Korean War

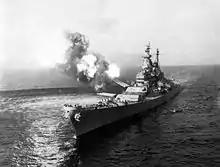
To disrupt North Korean communications, fires a salvo from its 16-inch guns at shore targets near Chongjin, North Korea, 21 October 1950

The Armistice Agreement provided for monitoring by an international commission. Since 1953, the Neutral Nations Supervisory Commission, composed of members from the Swiss and Swedish armed forces, has been stationed near the DMZ.